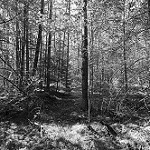
Label: B & W